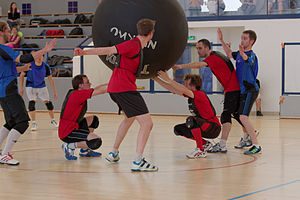
Kin-Ball
"Kin-Ball er en holdsport skabt i Quebec, Canada, i 1986 af Mario Demers, en professor i idræt. ""Kin"" kommer af ordet kinæstetik, som betyder bevægelse. Kin-Ball betyder altså direkte oversat bevægelsesbold.